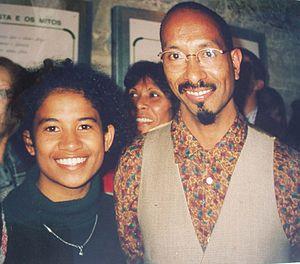
Luis Cardoso, de son nom complet Luís Cardoso de Noronha est un écrivain du Timor Oriental, de langue portugaise.